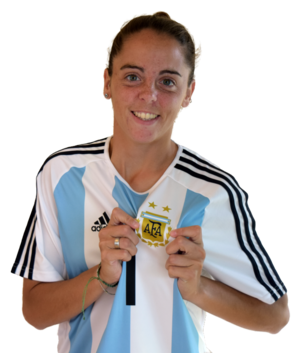
Mariana Valeria Larroquette est une footballeuse argentine, née à Buenos Aires, le 24 octobre 1992. Elle joue au poste d'attaquante au Club Deportivo UAI Urquiza, dans le championnat d'Argentine féminin. Titulaire au sein de l'équipe nationale d'Argentine, elle participe à la Coupe du monde 2019 organisée en France.